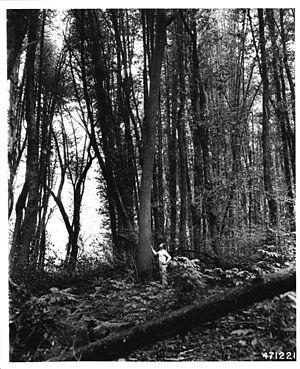
Le laurier de Californie ou myrte de l’Oregon est une espèce d'arbre aromatique au feuillage persistant de la famille des Lauraceae qui est originaire de la côte Pacifique des États-Unis et du Mexique. C'est la seule espèce actuellement acceptée du genre Umbellularia.